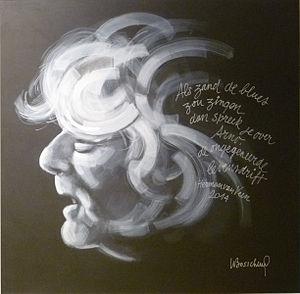
Arno, de son vrai nom Arnold Charles Ernest Hintjens, est un chanteur et acteur belge, né le 21 mai 1949 à Ostende. Trilingue, il a d'abord surtout chanté en anglais avant de privilégier le français et parfois le flamand.